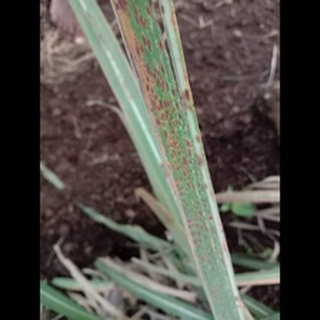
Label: sugarcane_rust